Genevra Stone

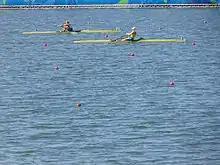
At the 2016 Olympics (left)

At the 2016 Summer Olympics, Stone won the silver medal in the single sculls. She also competed in the single sculls at the 2012 Summer Olympics, where she placed 1st in Final B and 7th overall. She qualified for the 2020 Olympics in the double sculls.